Ludwik Krzywicki

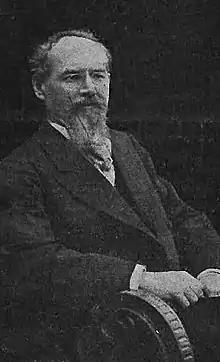
Krzywicki, early 1900s

He was arrested many times, notably when he took part in the Revolution of 1905. During this period, he edited the paper of the Socialist Party. He finished a doctorate in Lwów (today Lviv, Ukraine) with an ethnographic dissertation. Before World War I he lived in great hardship, but when the war broke out he was back in the front line of social activity, taking part in various workers and trade union organizations even though his relations with the Socialist Party had cooled.